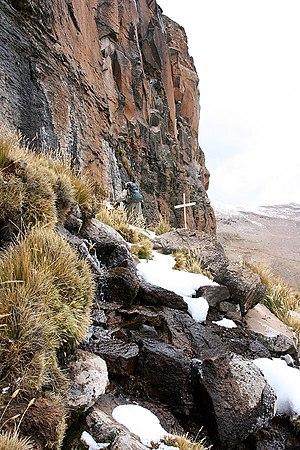
L'Amazone est un fleuve d'Amérique du Sud. Son débit moyen à l'estuaire de 209 000 m³/s est de loin le plus élevé de celui de tous les fleuves de la planète et équivaut au volume cumulé des six fleuves qui le suivent immédiatement dans l'ordre des débits. Avec ses 7 025 km, c'est le plus long fleuve de la Terre avec le Nil.
Le río Ucayali est une grande rivière du Pérou, qui naît dans la région d'Ucayali, de la confluence des rivières río Tambo et río Urubamba, au pied de la Cordillère des Andes. Il coule en pente douce vers le nord-ouest du pays et finit par se joindre au río Marañón, donnant ainsi deux sources à l'Amazone. Il est aujourd'hui le plus souvent admis que la branche mère du fleuve par la longueur est l'Ucayali, et que la branche mère hydrologique est le Marañón.
Le Nevado Mismi est une montagne des Andes péruviennes. Il a une altitude de 5 597 mètres et se situe à 20 km au nord-ouest de la ville de Chivay, dans la région d'Arequipa, et à 160 km à l'ouest du lac Titicaca.